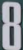
Number: 8